Wendell Potter

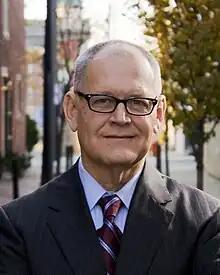
Potter in 2010

Wendell Potter (born July 16, 1951) is an American advocate for health insurance payment reform, "New York Times" bestselling author, and former health insurance industry communications director. A critic of HMOs and the tactics used by health insurers, Potter is also a leading national advocate for major reforms of the health insurance industry, including Medicare for All and universal health care.